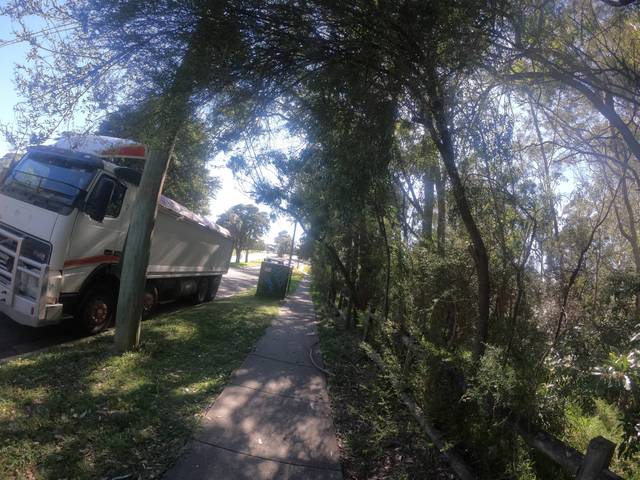
Region: Australia
Coordinates: -33.814, 151.112